Yellowstone National Park

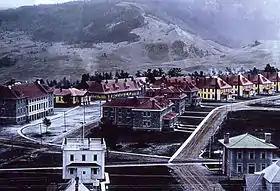
Fort Yellowstone (circa 1910), formerly a U.S. Army post, now serves as park headquarters

There was considerable local opposition to Yellowstone National Park during its early years. Some of the locals feared that the regional economy would be unable to thrive if there remained strict federal prohibitions against resource development or settlement within park boundaries and local entrepreneurs advocated reducing the size of the park so that mining, hunting, and logging activities could be developed. To this end, numerous bills were introduced into Congress by Montana representatives who sought to remove the federal land-use restrictions.